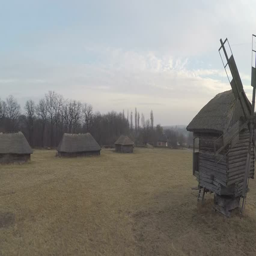
scientist , built in the 16th century .